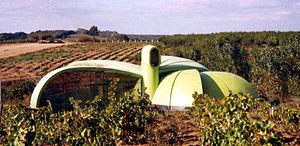
L'architecture bioclimatique est une discipline de l'architecture dont l'objectif est de tirer parti des conditions d'un site et de son environnement.
Le crozes-hermitage, ou crozes-ermitage, est un vin d'appellation d'origine contrôlée produit sur dix communes autour de Crozes-Hermitage et de Tain-l'Hermitage, dans la Drôme.